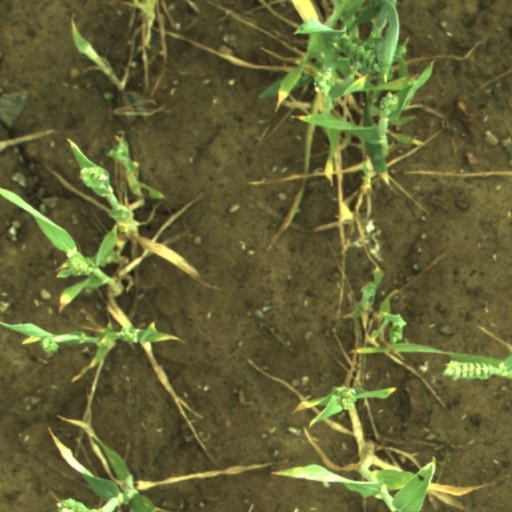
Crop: wheat